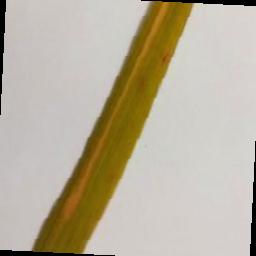
Label: Rice___Brown_Spot